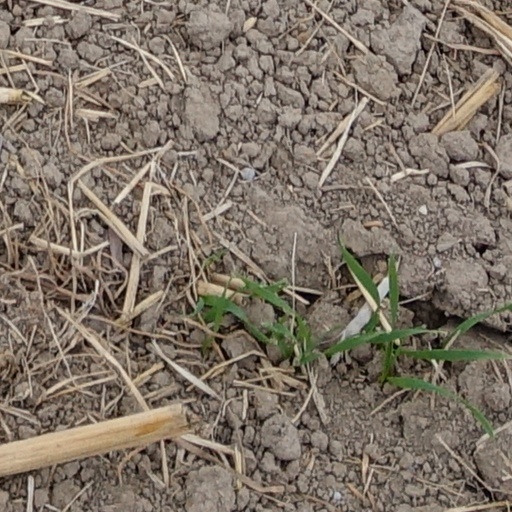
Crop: wheat